Tamburello

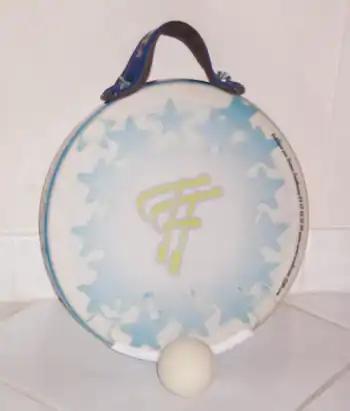
tamburello rounded shape with ball used in open

Tamburello Indoor is practiced in an enclosed space such as a sports hall or a school gym on a small field and each team has maximum 8 players of which 3 simultaneously in the field. The ball in this case cannot be made of rubber, because too fast, and then using the tennis ball type depressurized. This is the tamburello's form more prevalent among the world: they play at least in 20 nations.